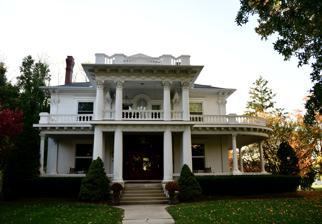
Building: Buckner House (Marshall, Missouri)
Country: United States of America
Year built: 1906
Historic house in Missouri, United States United States historic place Buckner House U.S. National Register of Historic Places Show map of Missouri Show map of the United States Location 125 N. Brunswick Ave. Marshall, Missouri Coordinates 39°7′22″N 93°11′25″W / 39.12278°N 93.19028°W / 39.12278; -93.19028 Area less than one acre Built 1906 ( 1906 ) Built by Ed. R. Page, Sr. Architect Carman, George Architectural style Classical Revival NRHP reference No. 84002581 Added to NRHP April 19, 1984 Buckner House is a historic home located at Marshall , Saline County, Missouri . It was built in 1906, and is a two-story, three-bay, Classical Revival style frame dwelling with a hipped roof. It measures 48 feet by 48 feet and rests on a cut stone and concrete foundation. The front facade features an elaborate double porch. It was added to the National Register of Historic Places in 1984. References